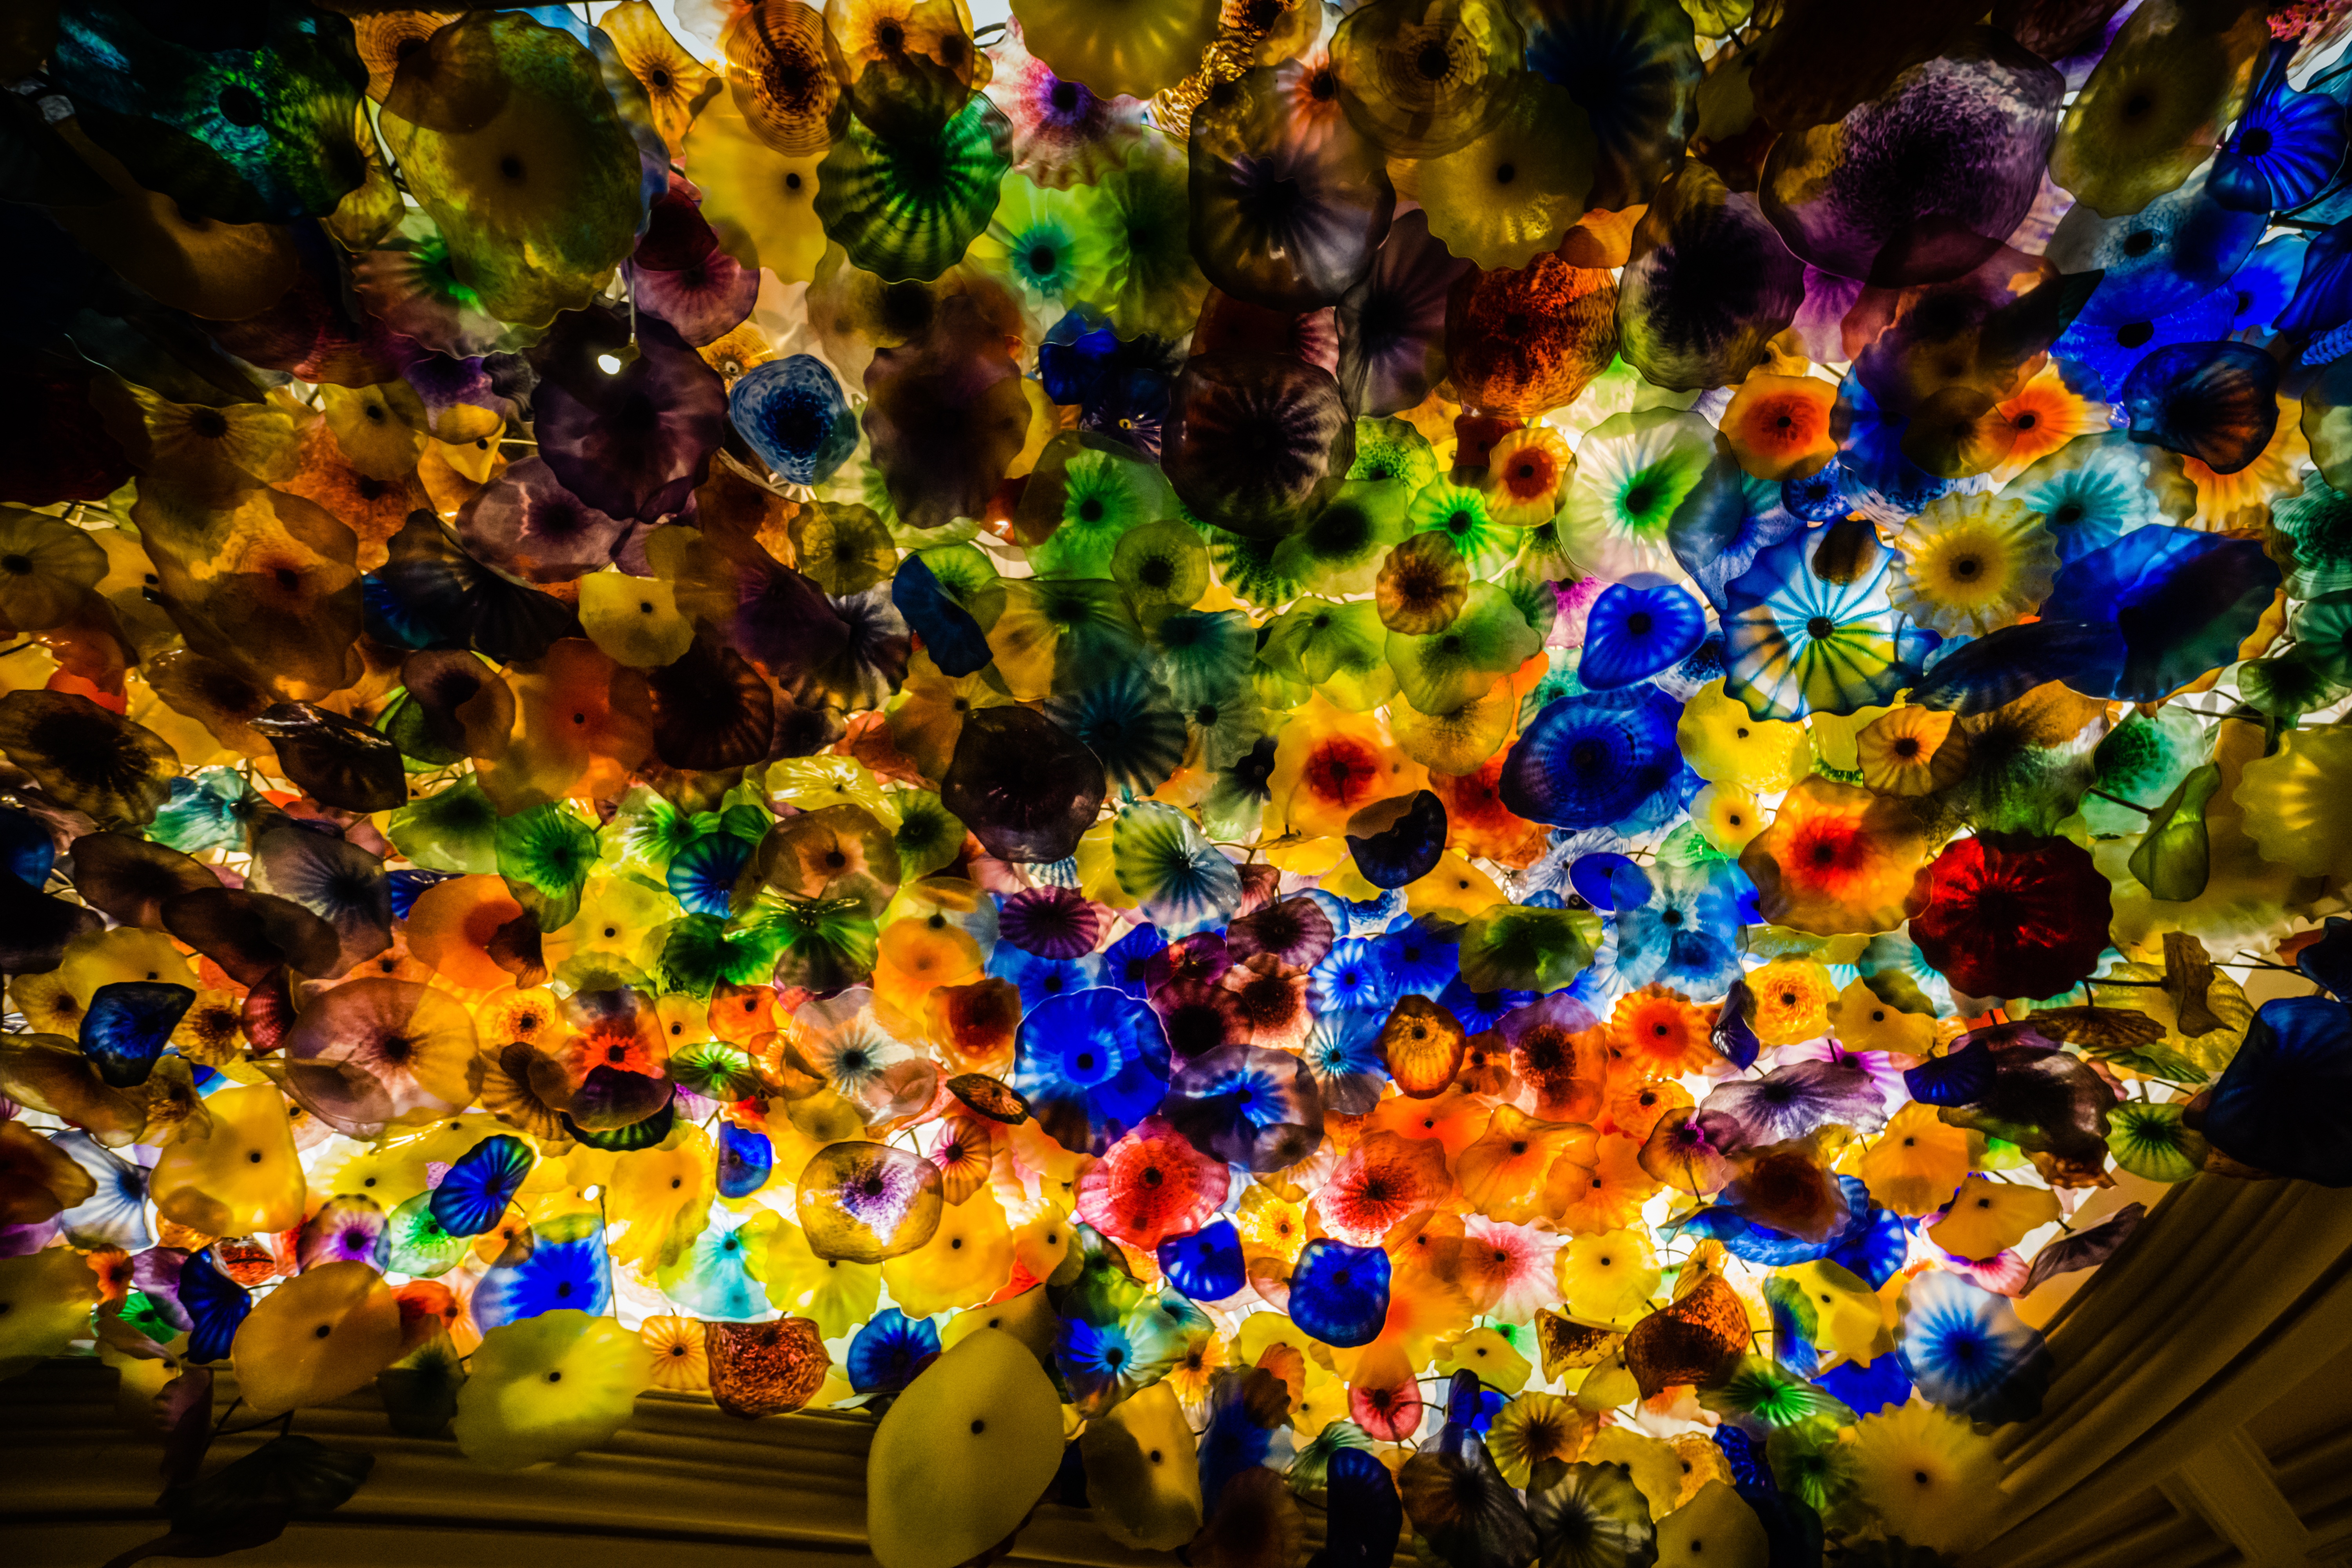
flower, glass, ceiling, color, toy, screenshot, chihuly, las vegas, blown glass, psychedelic art